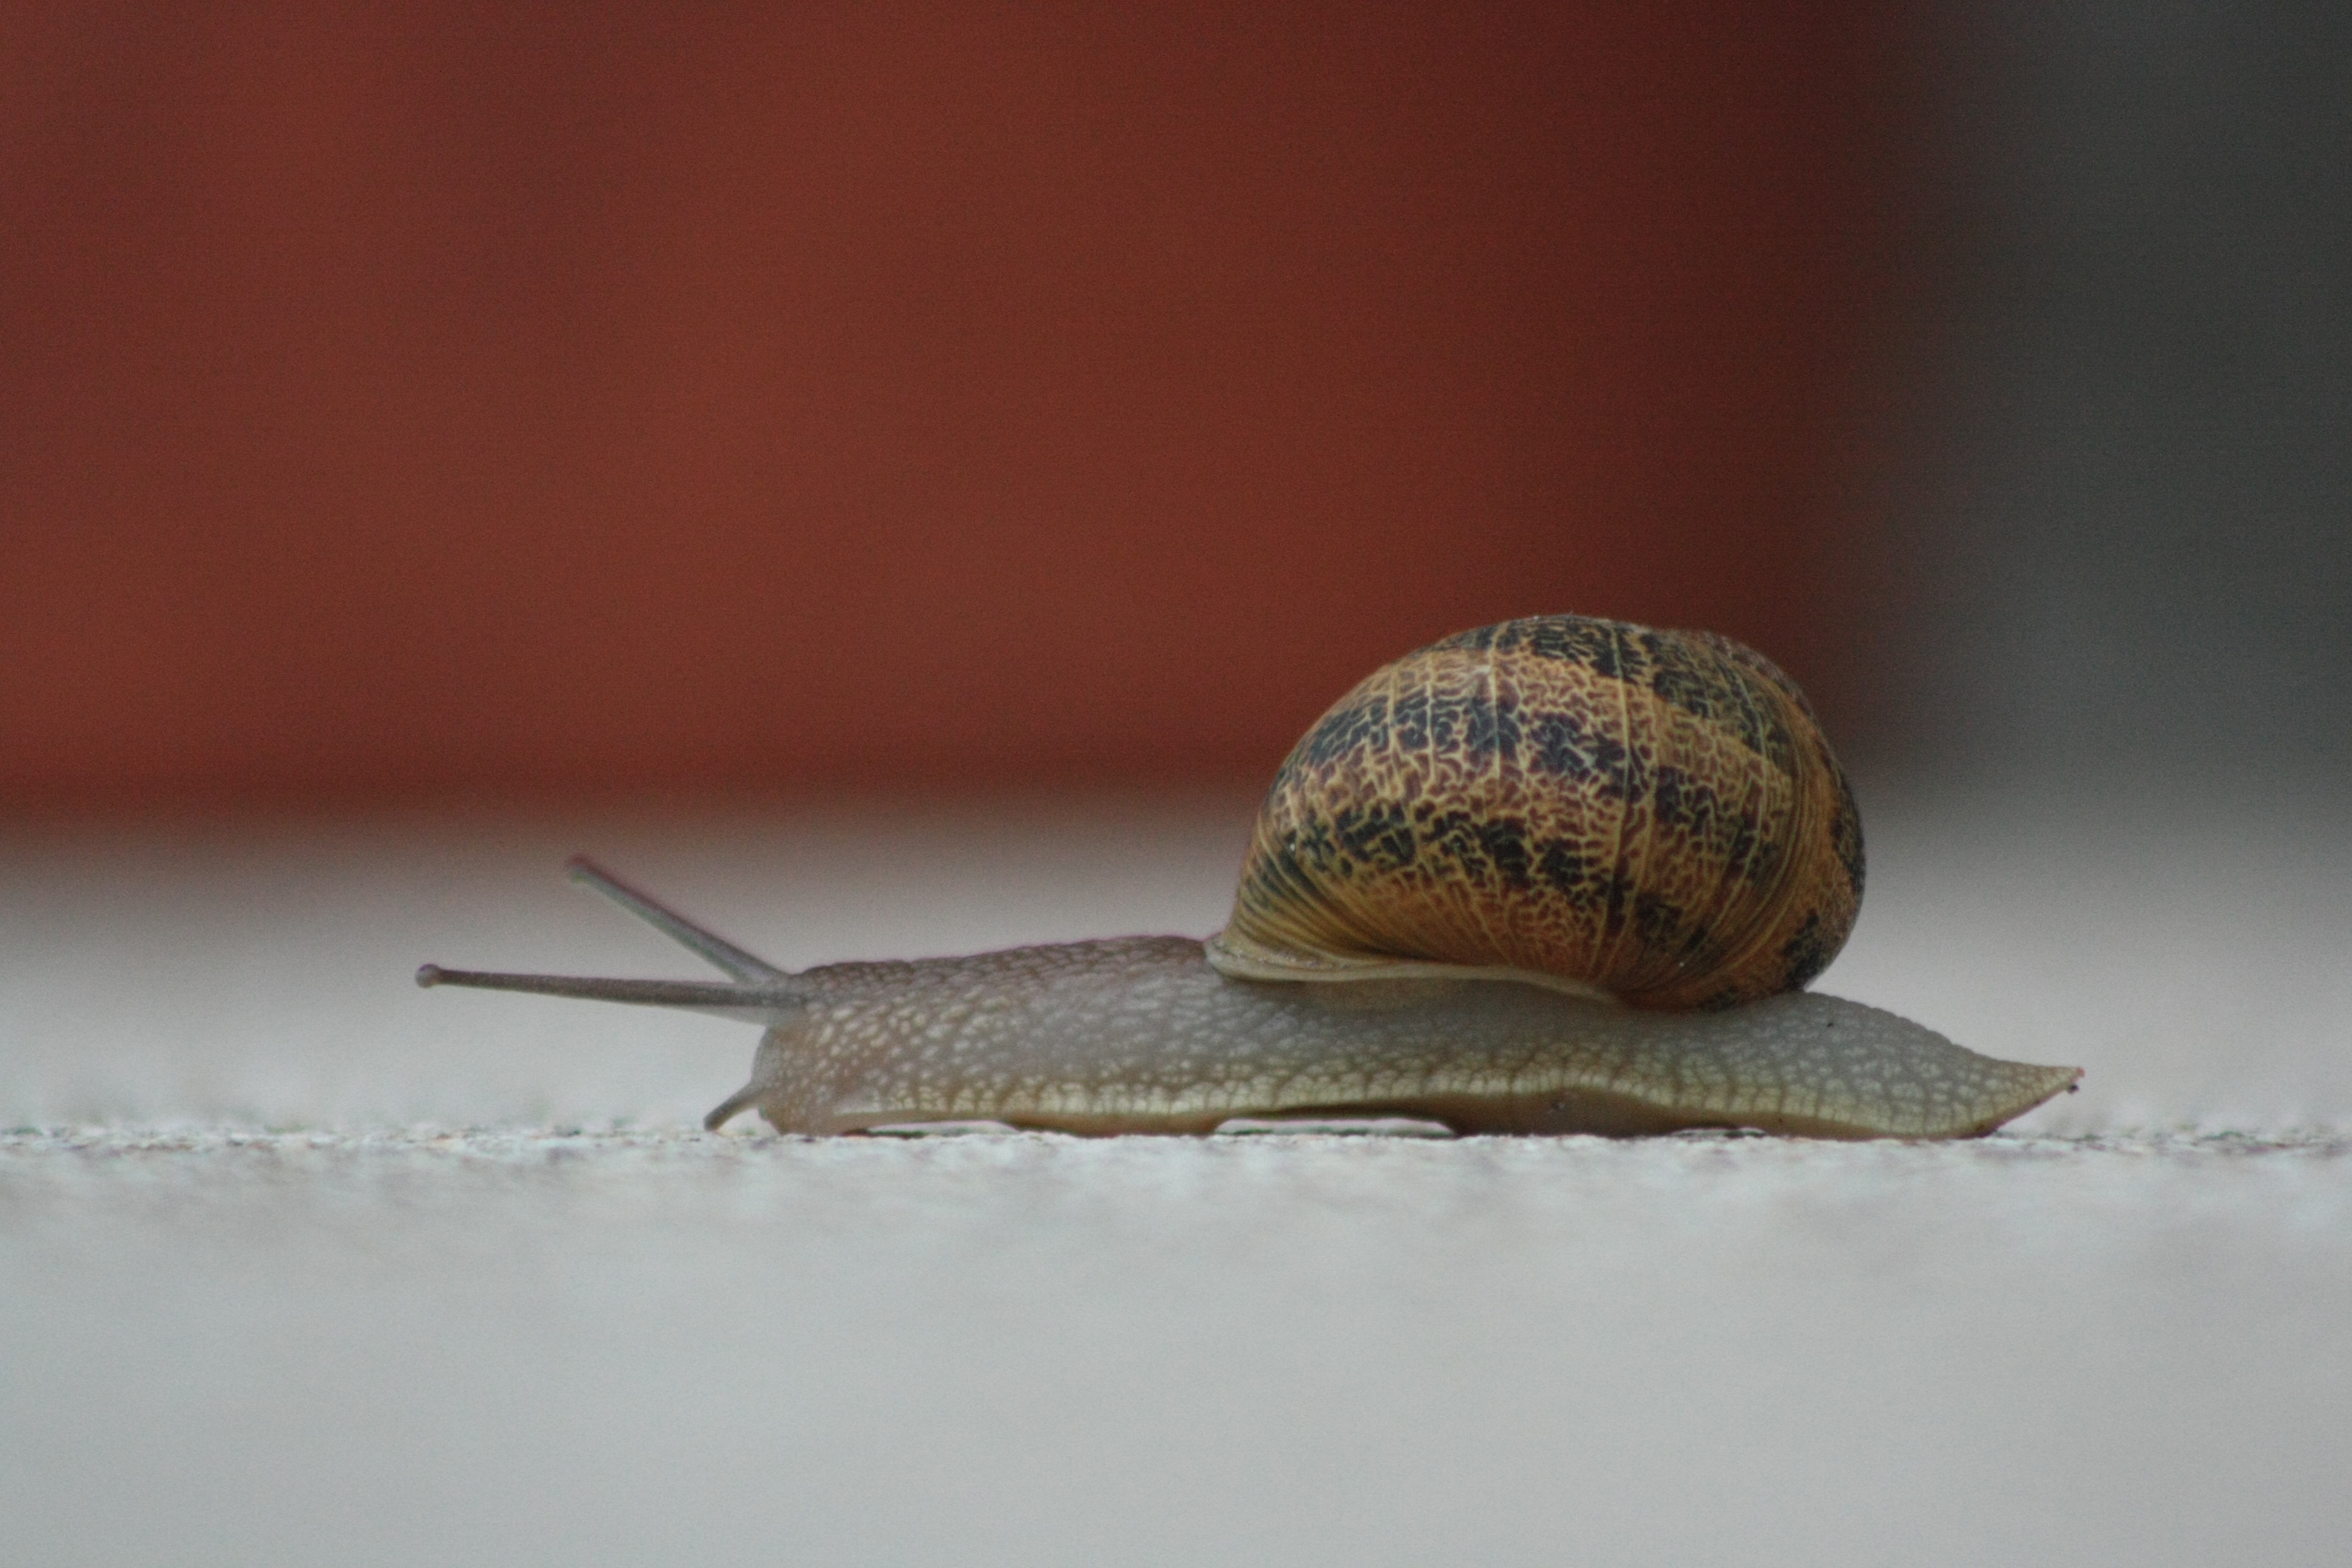
nature, animal, fauna, invertebrate, close up, snail, slow, molluscs, macro photography, sea snail, snails and slugs